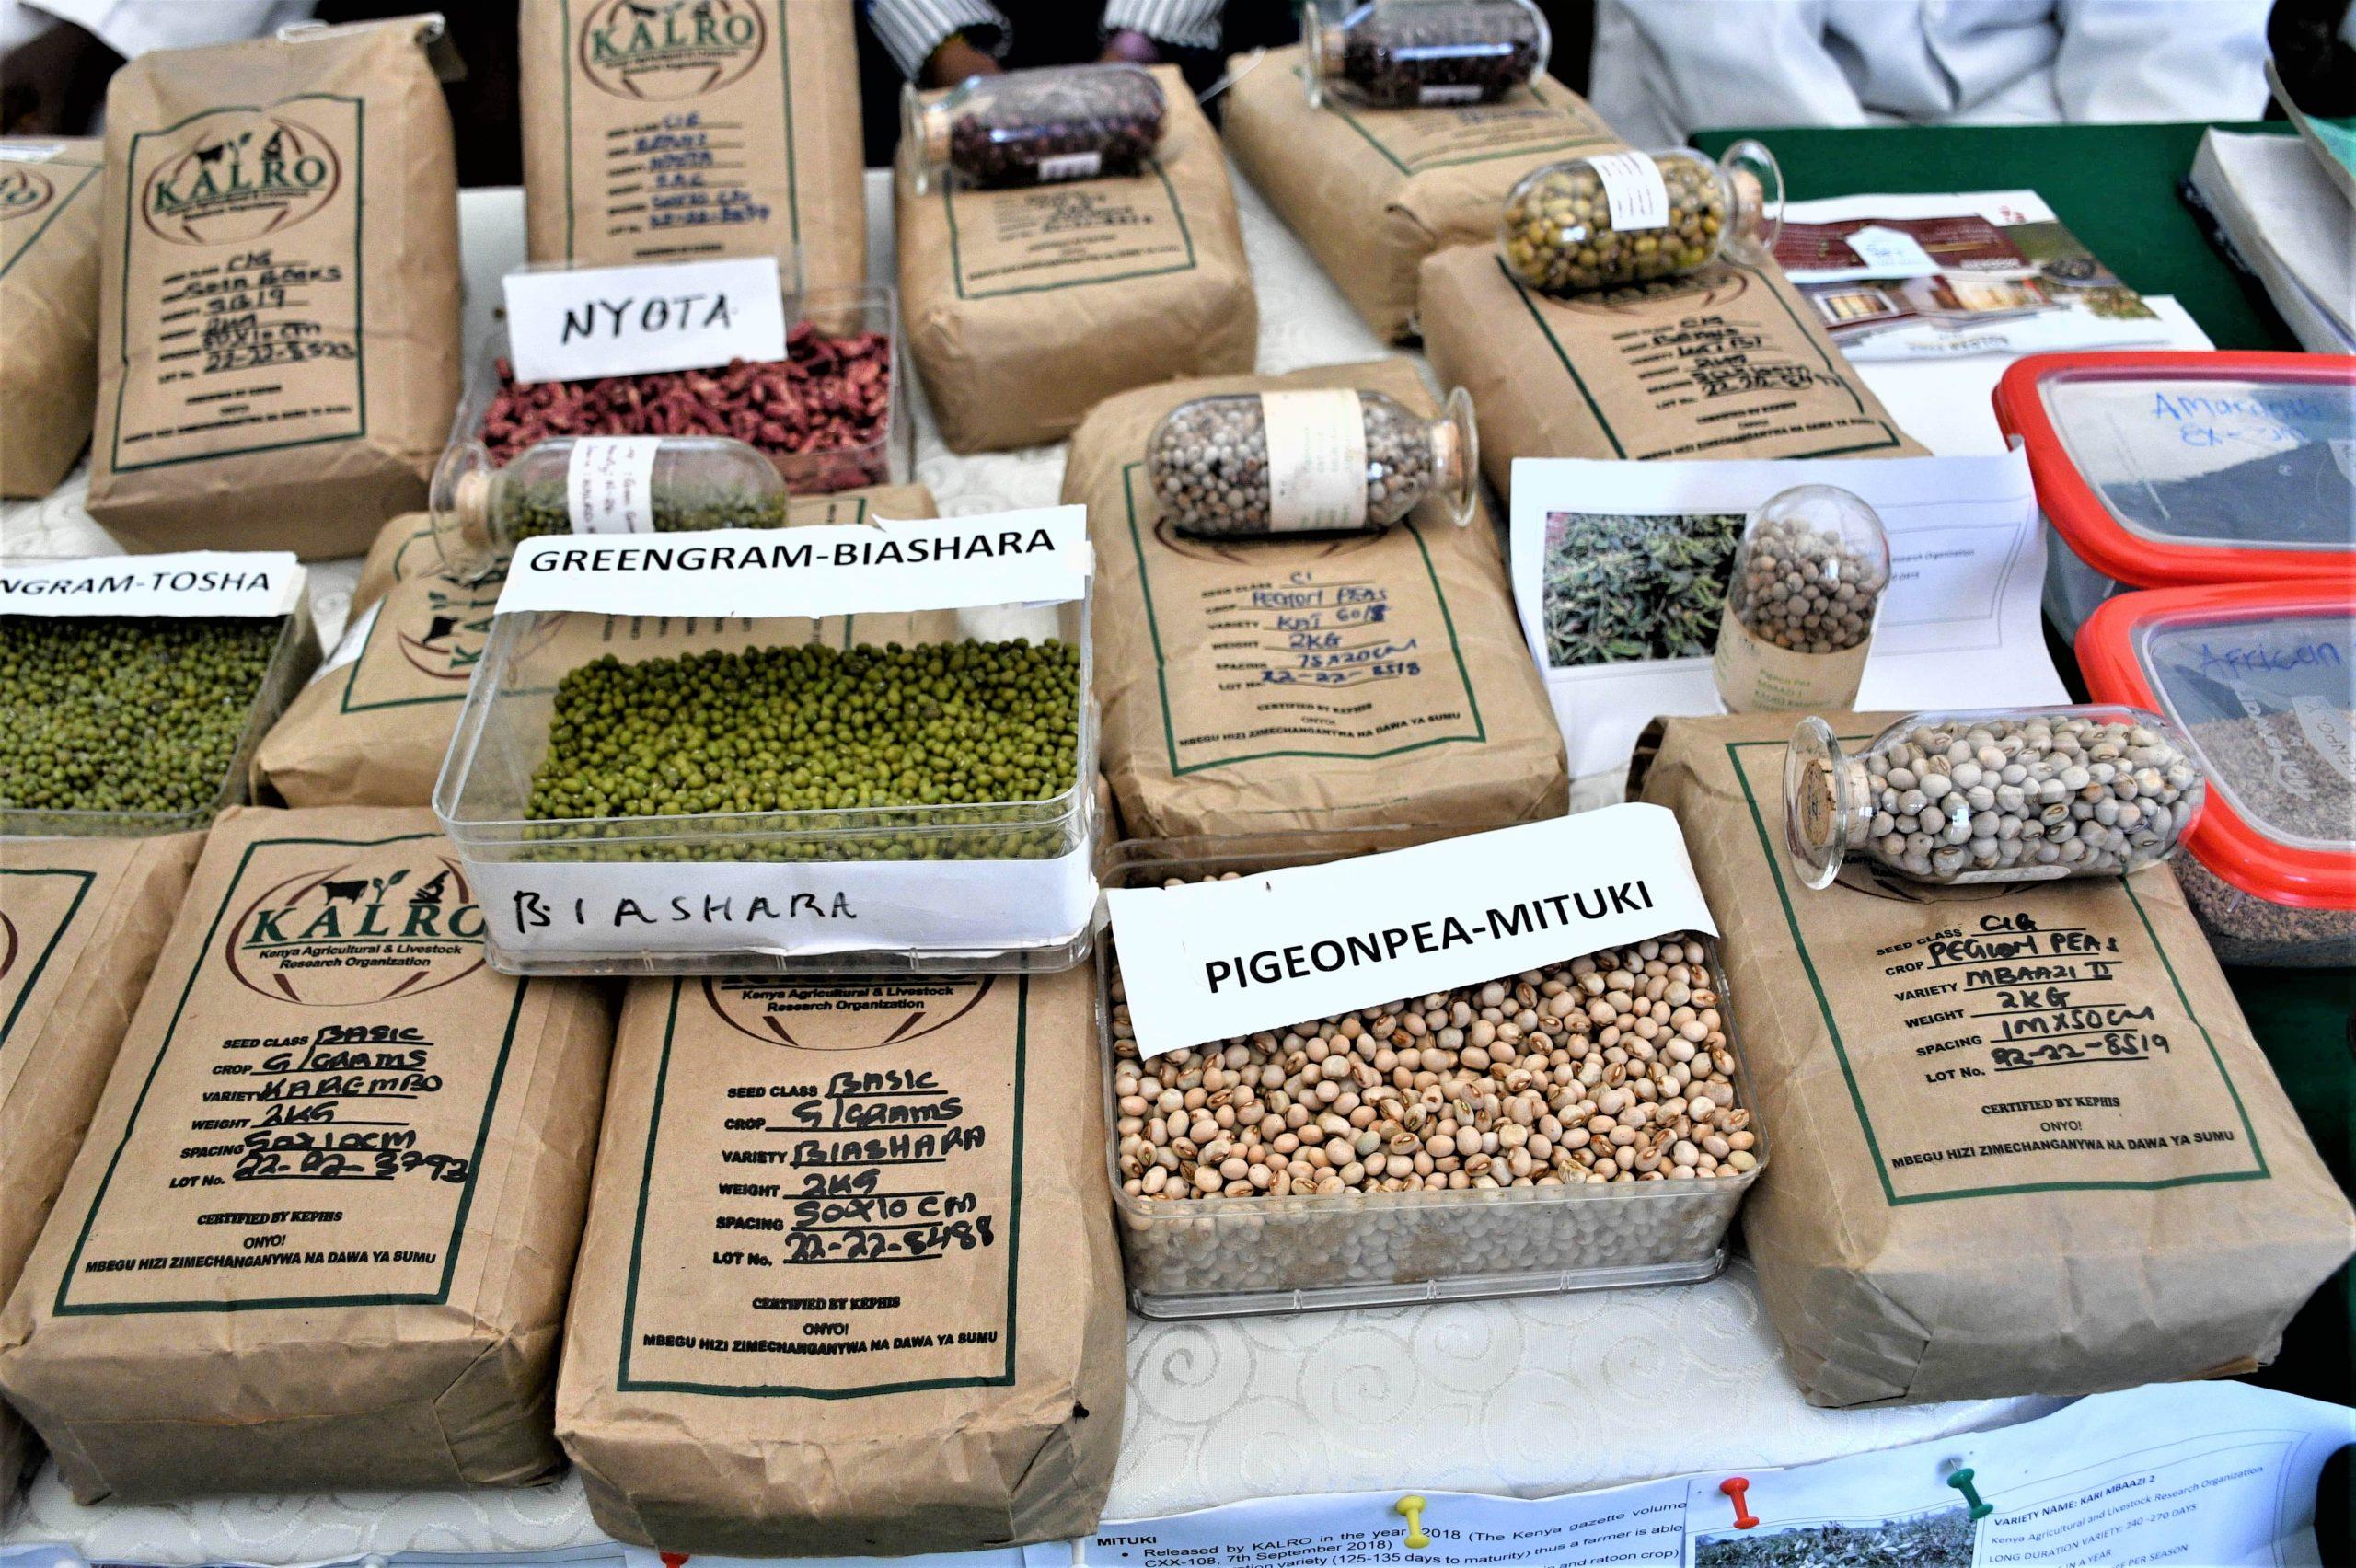
Mto mpana unapita katikati ya bonde lenye kingo zenye miti na nyasi. Katika sehemu  ya katikati ya mto kuna Kisiwa kidogo cha mchanga. Anga lina mawingu meupe na bluu, ikionyesha mandhari asili na tulivu ambayo inawawezesha viumbe hai kuishi kutokana na uwepo wa hewani asili unaotoa hali ya hewa safi katika mandhari hayo.